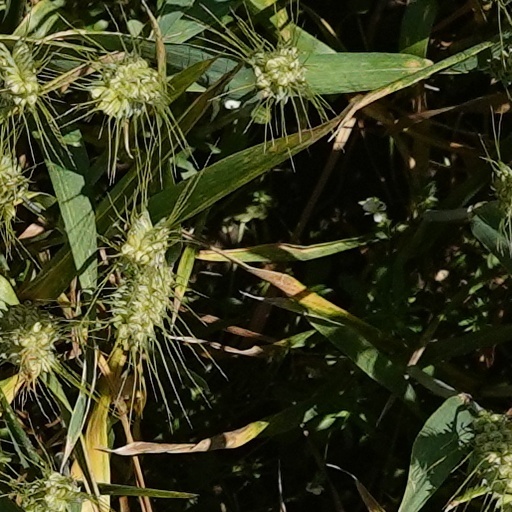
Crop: wheat